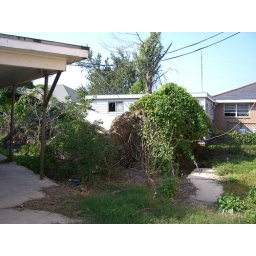
The tree in the backyard, that fell into the yard of the house behind ours